Online social movement

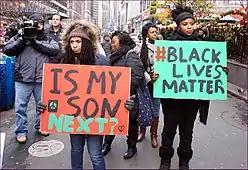

Egyptian revolution of 2011: The Egyptian revolution of 2011, also known as the January 25 Revolution, started on 25 January 2011 and spread across Egypt. The date was set by various youth groups to coincide with the annual Egyptian "Police holiday" as a statement against increasing police brutality during the last few years of Mubarak's presidency. It consisted of demonstrations, marches, occupations of plazas, non-violent civil resistance, acts of civil disobedience and strikes. Millions of protesters from a range of socio-economic and religious backgrounds demanded the overthrow of Egyptian President Hosni Mubarak. Violent clashes between security forces and protesters resulted in at least 846 people killed and over 6,000 injured. Protesters retaliated by burning over 90 police stations across the country.